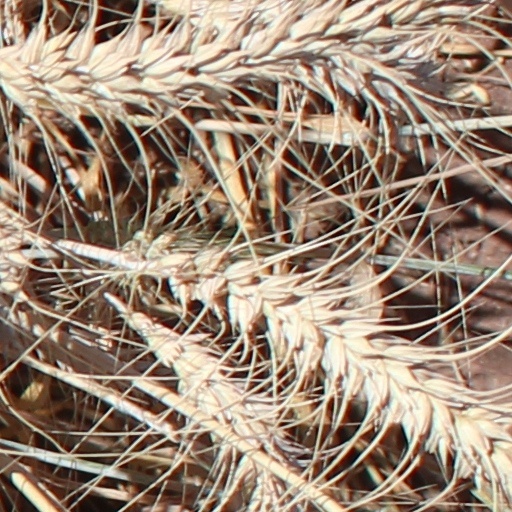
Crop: wheat